Claremont Colleges

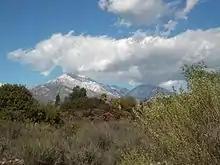
Bernard Field Station, with the San Gabriel Mountains in the background

Other shared facilities include Campus Safety, the Tranquada Student Services Center (which houses Baxter Medical Center, Monsour Counseling Center, and the Health Education Outreach), McAlister Center (home of the Office of the Chaplains and the Claremont Card Center), EmPOWER Center (which works to address sexual violence), the Huntley Bookstore, all dining facilities, and several sports facilities.

The Sontag Center for Collaborative Creativity, colloquially termed "the Hive", was established in 2015 to support creative learning.

The Claremont Colleges Library is an example of the level of cooperation in terms of support services. The size of the library collection ranks third among the private institutions in California, behind only Stanford and USC.